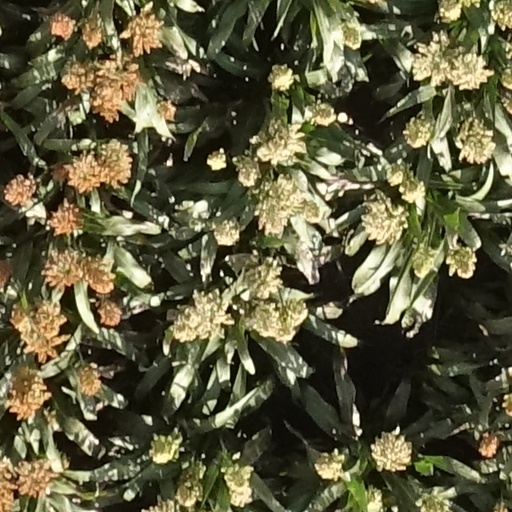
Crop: sorghum